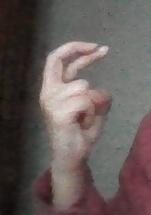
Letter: zay